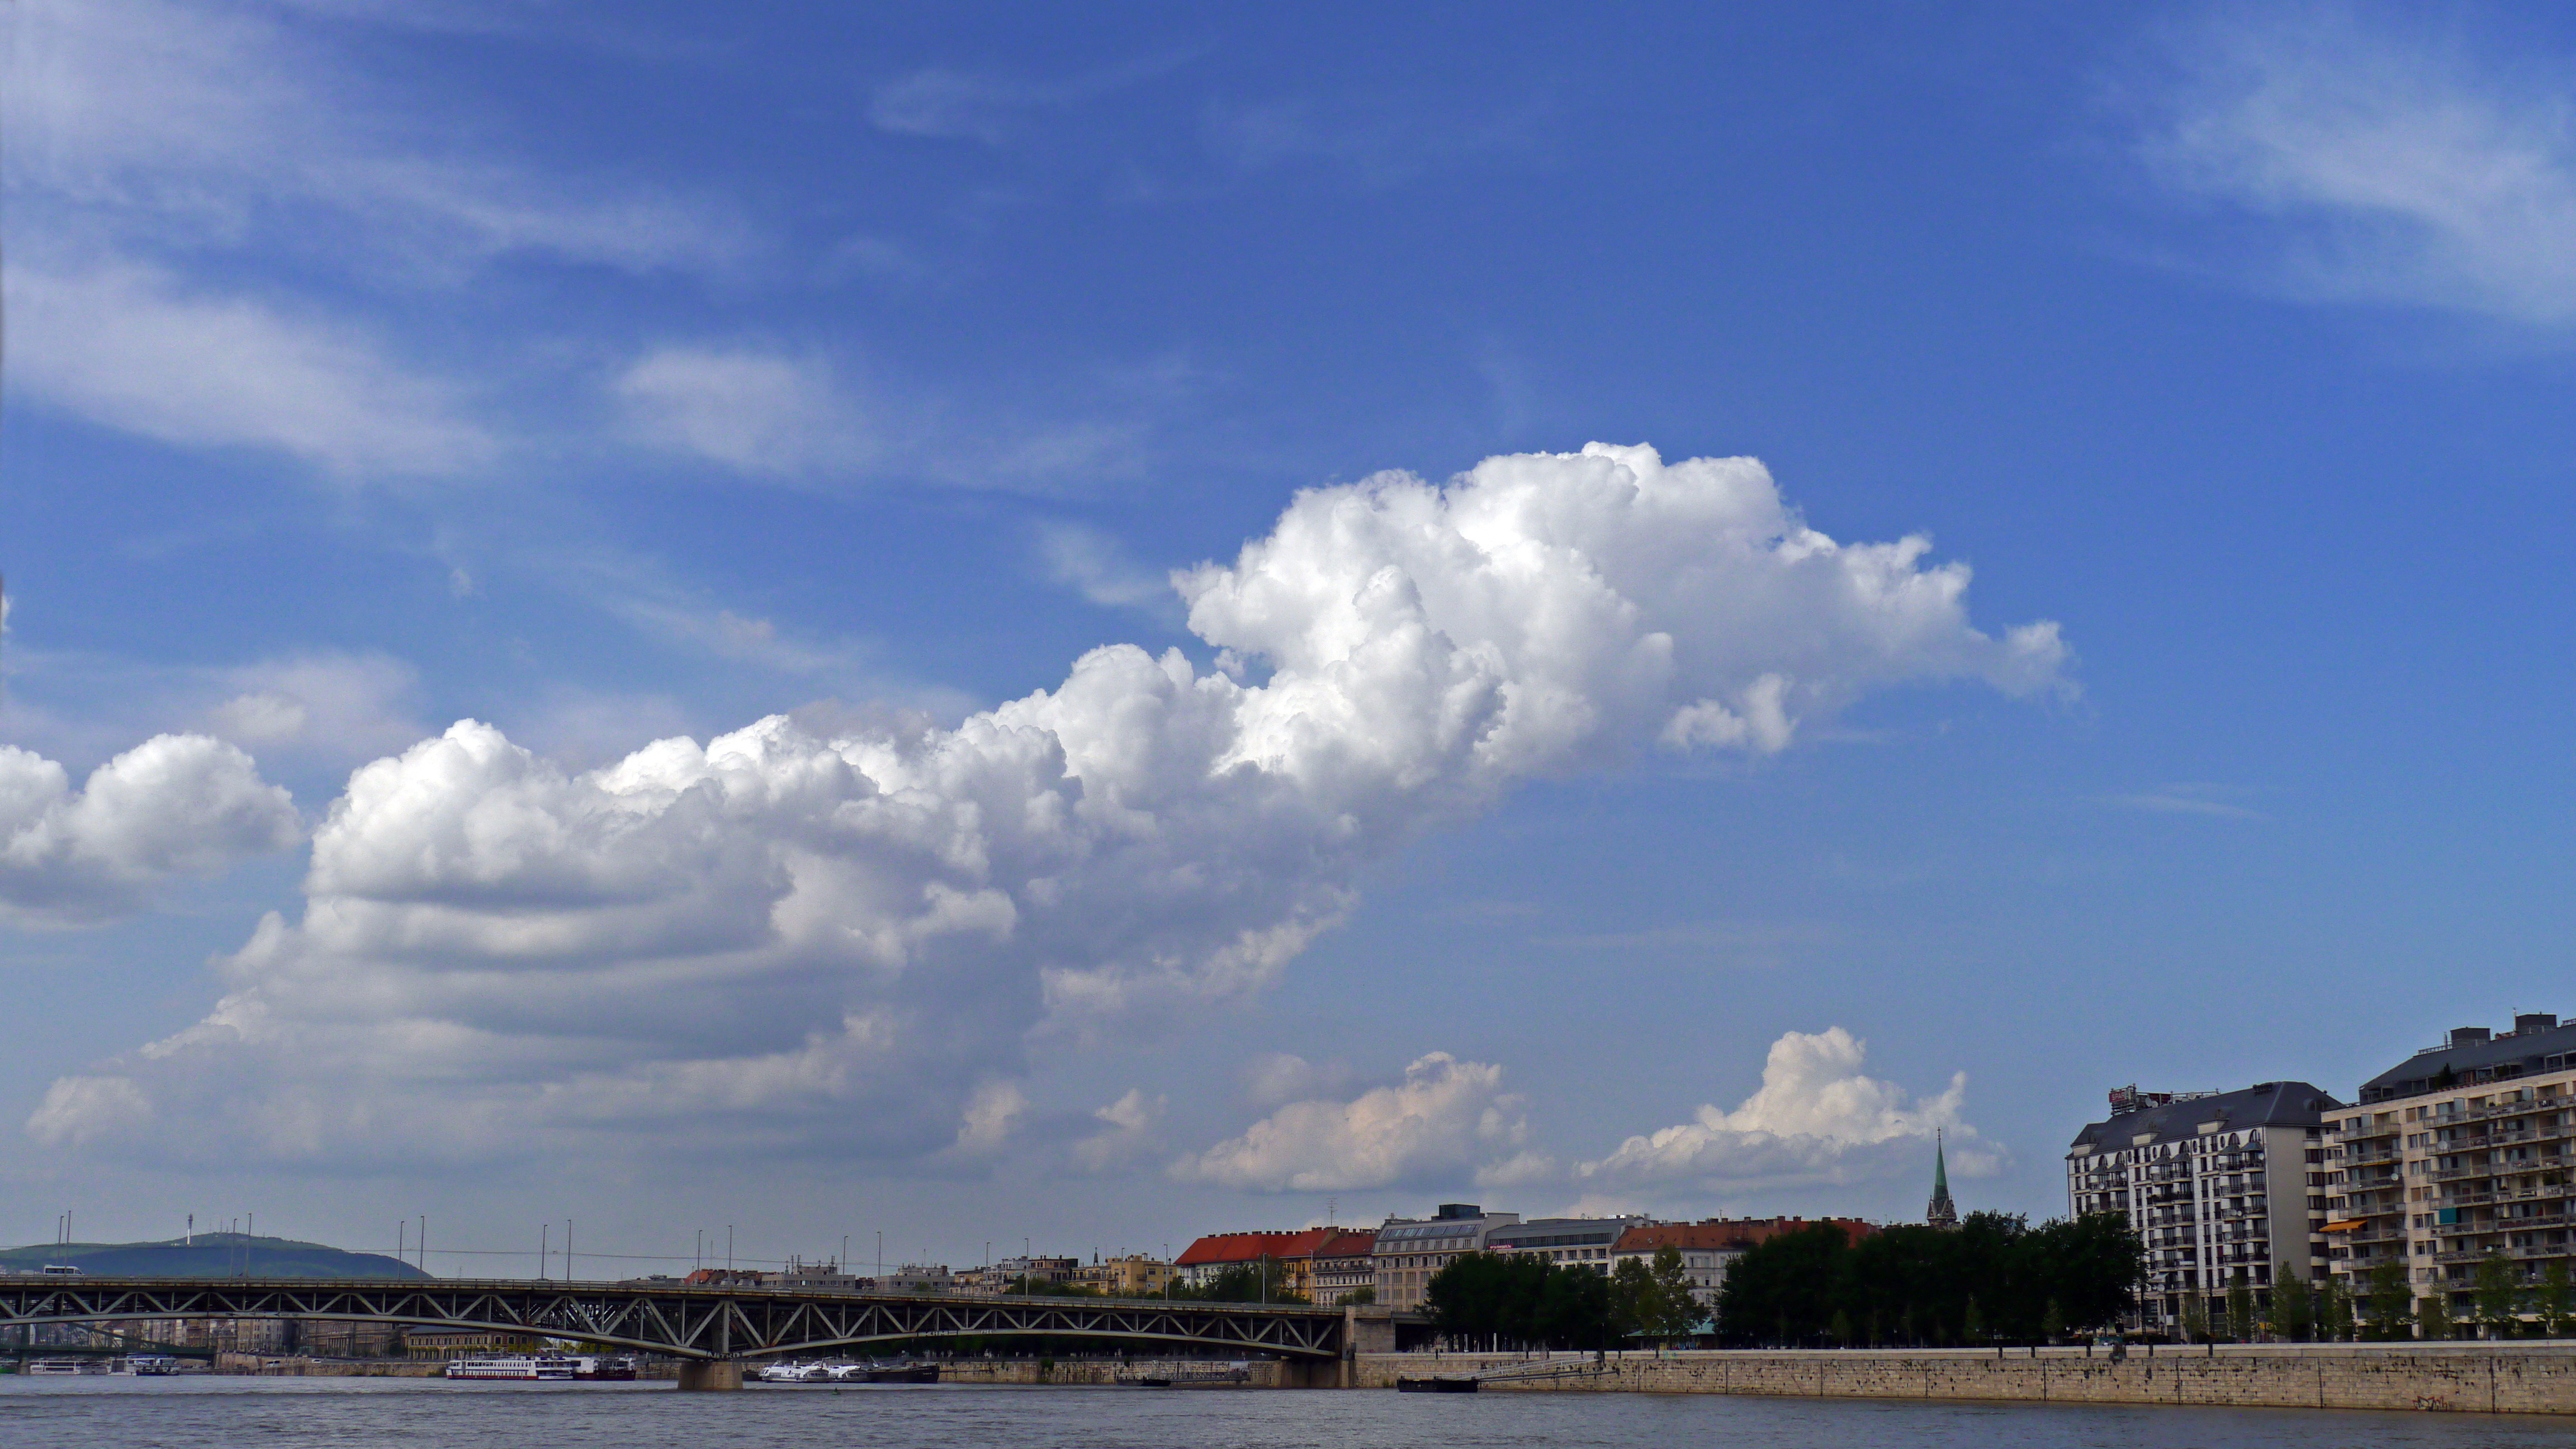
sea, coast, ocean, horizon, cloud, sky, panorama, dusk, vehicle, cumulus, bay, clouds, budapest, meteorological phenomenon